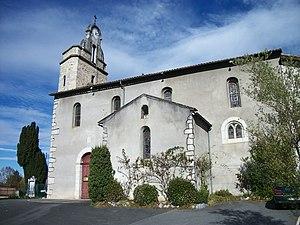
Église de Seilhan
La liste des églises de la Haute-Garonne recense de manière exhaustive les églises situées dans le département français de la Haute-Garonne.
Seilhan est une commune française située dans le département de la Haute-Garonne en région Occitanie.
L'église Saint-Bertrand de Seilhan est une église catholique située à Seilhan, dans le département français de la Haute-Garonne en France.